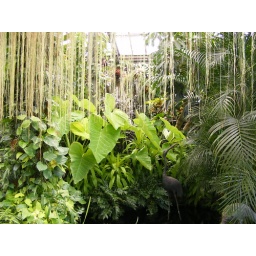
tropical forest the hanging vines were incredible. i turned a bird to stone with the glare in my eye.